Wade Barrett (soccer)

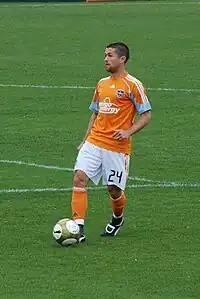
Wade Barrett during his playing career for the Houston Dynamo.

He left Scandinavia in January 2005, re-signing with San Jose and winning the MLS Supporter's Shield in his first season back. Along with the rest of his teammates, he moved to Houston to become part of the Dynamo for the 2006 season.